Lu Grimaldi

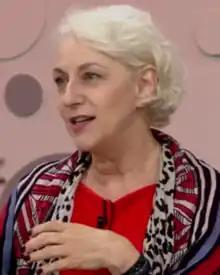
Grimaldi in 2015

Maria Luisa Tisi (20 June, 1954 in São Paulo) better known as Lu Grimaldi, is a Brazilian actress, known for her work on "Apocalipse" (2017), "Rock Story" (2017), for her portrayal of Maria I of Portugal in "Liberdade, Liberdade" (2016) and "Ambitious Women" (2015).